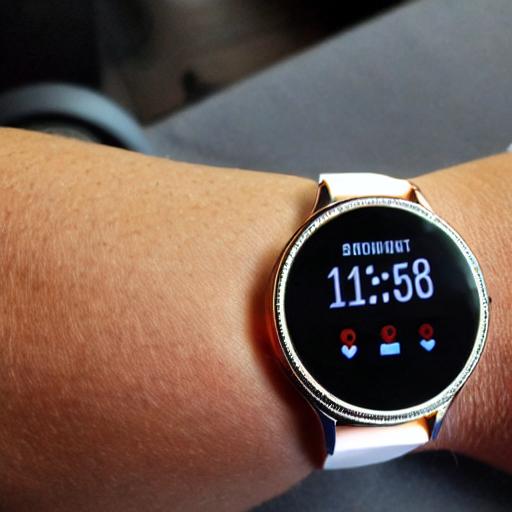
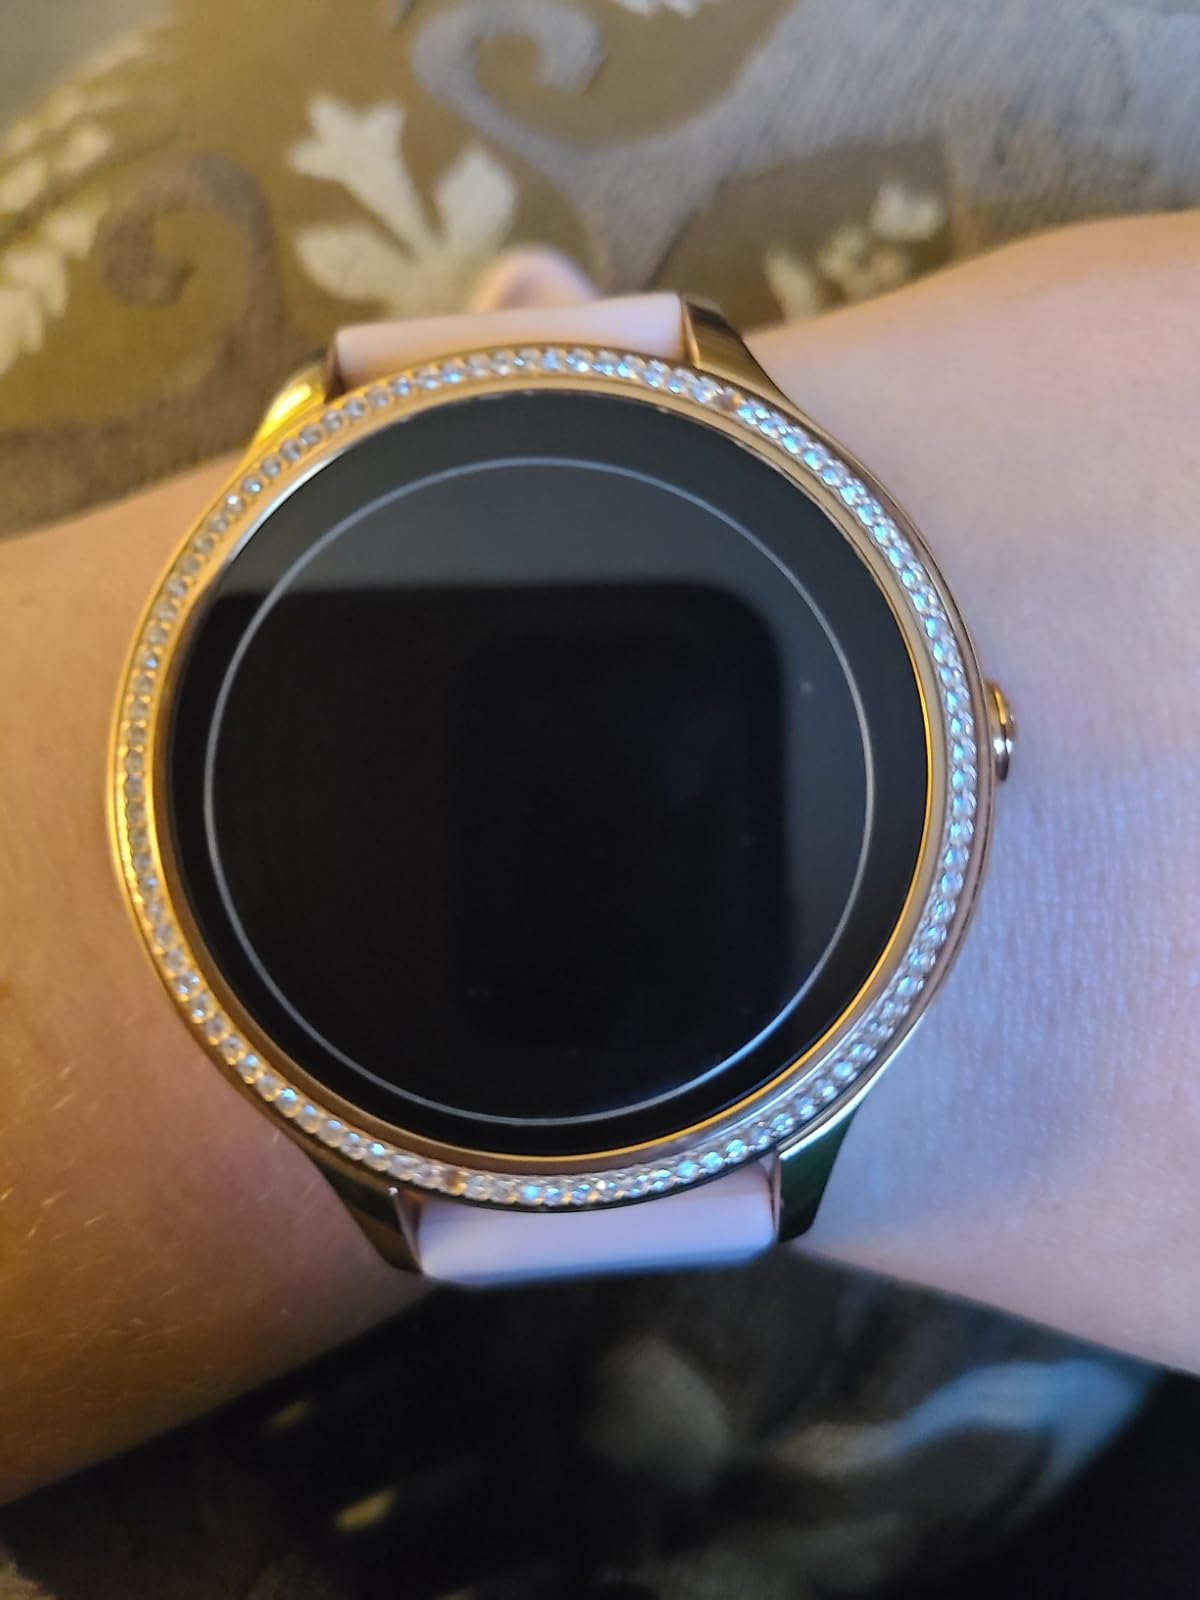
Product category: smartwatch
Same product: no